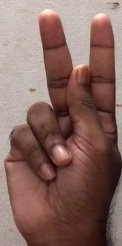
ASL sign: K